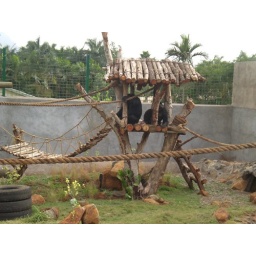
chimps resting in the tree house